Hrothgar

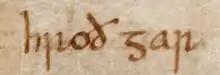
A mention of Hrothgar in "Beowulf"

In the epic poem "Beowulf", Hrothgar is mentioned as the builder of the great hall Heorot and ruler of Denmark, when the Geatish hero Beowulf arrives to defeat the monster Grendel.